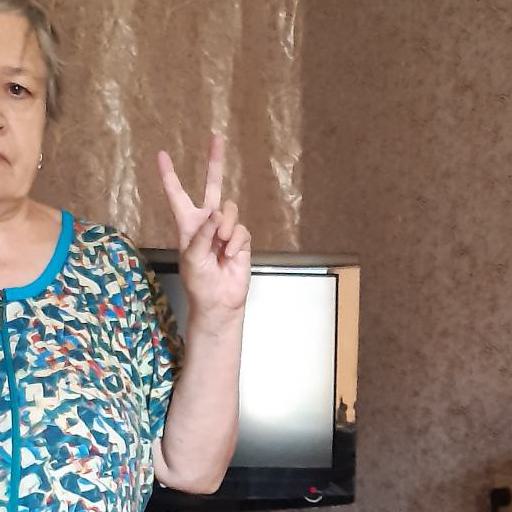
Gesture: peace